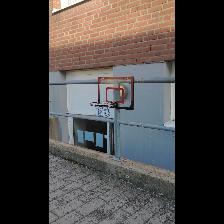
Label: NonHuman